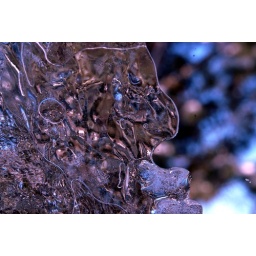
view through our window in the roof